Coronations in Asia

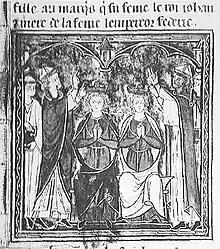
Coronation of Queen Maria and King John I of Jerusalem

The Shahs of Iran (Persia) crowned themselves in elaborate coronation rituals, the latest of which were staged in Tehran, the capital since 1786. The last of these was the coronation of Mohammad Reza Shah Pahlavi in 1967. The ceremony took place in the Salam Hall of Golestan Palace and commenced with the ceremonial entrance of Crown Prince Reza. Moving past the assembled guests, the prince took his place in front of a throne set to the left of his father's, where he remained standing awaiting the arrival of his parents.